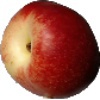
Label: Nectarine 1